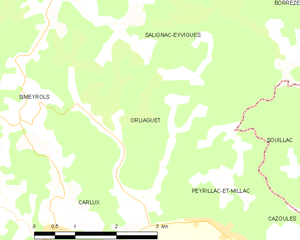
Orliaguet est une commune française située dans le département de la Dordogne, en région Nouvelle-Aquitaine.